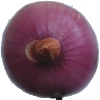
Label: Onion Red Peeled 1